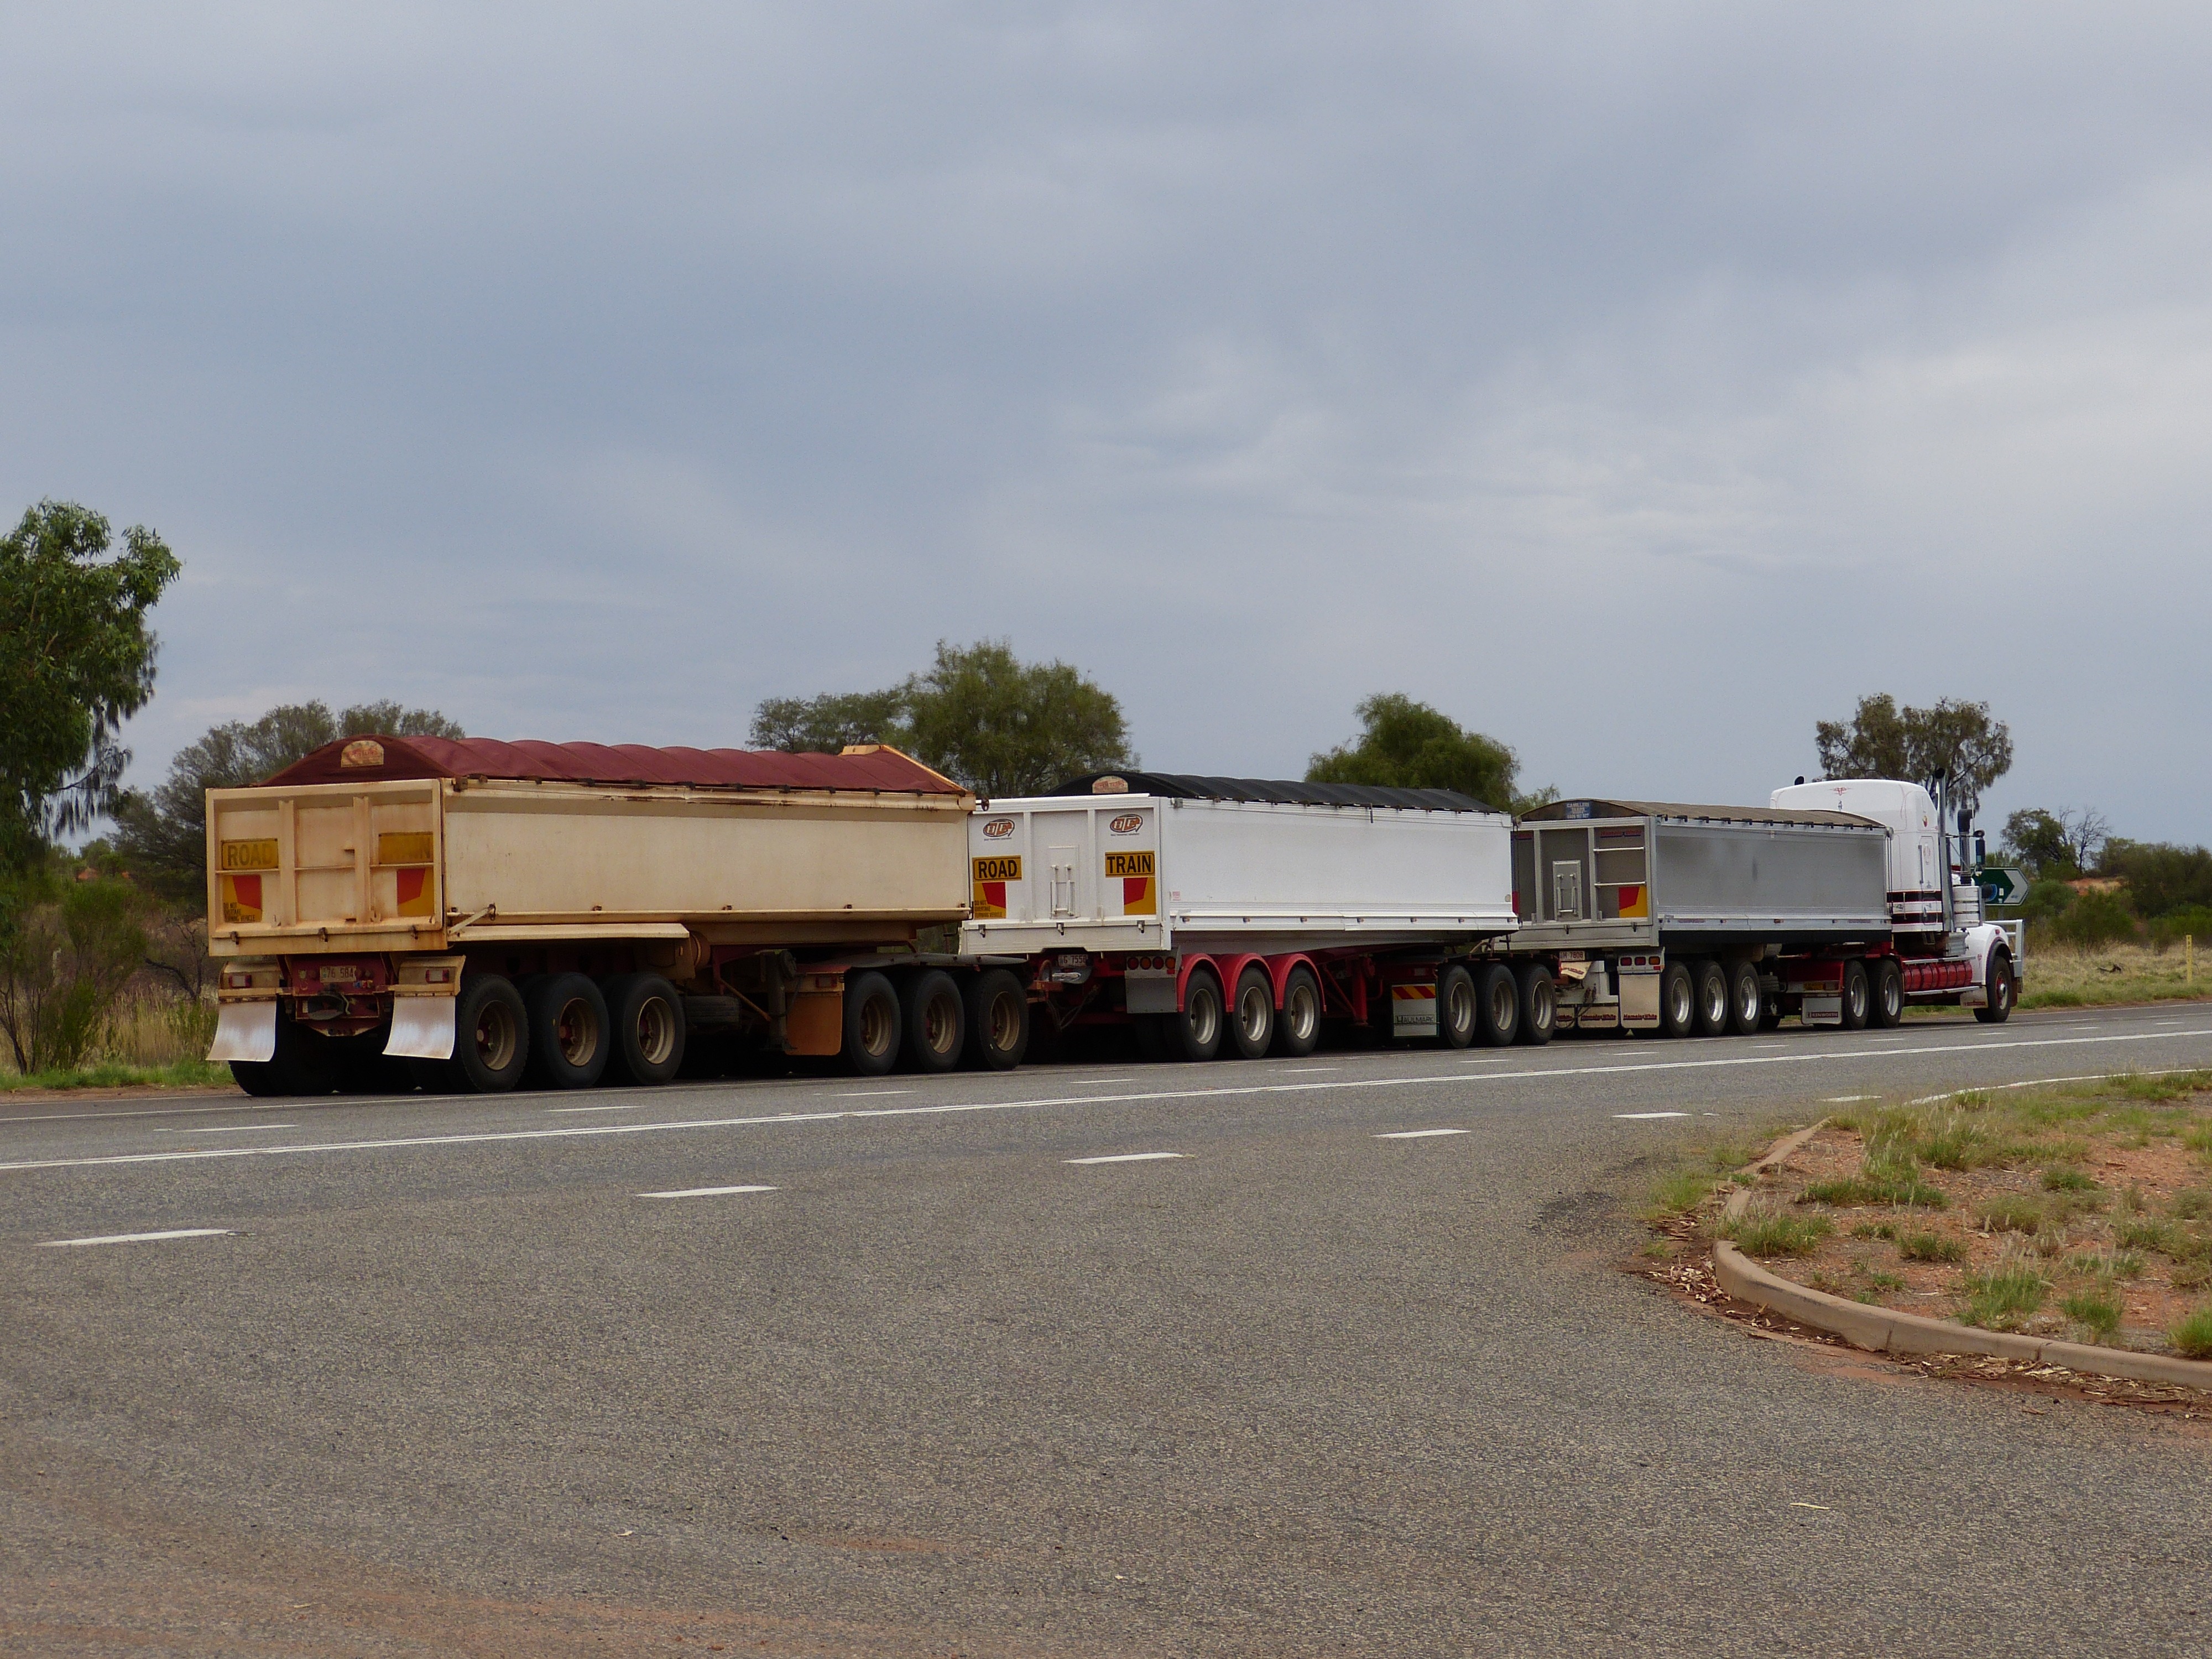
road, traffic, highway, asphalt, transport, truck, vehicle, park, auto, australia, locomotive, outback, trailers, vice, rail transport, commercial vehicle, land vehicle